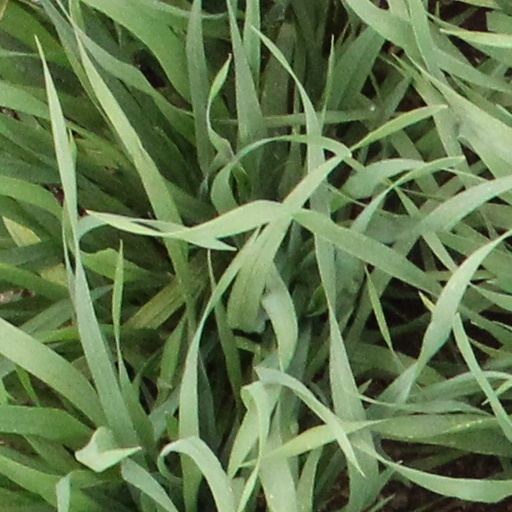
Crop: wheat